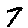
Label: 7